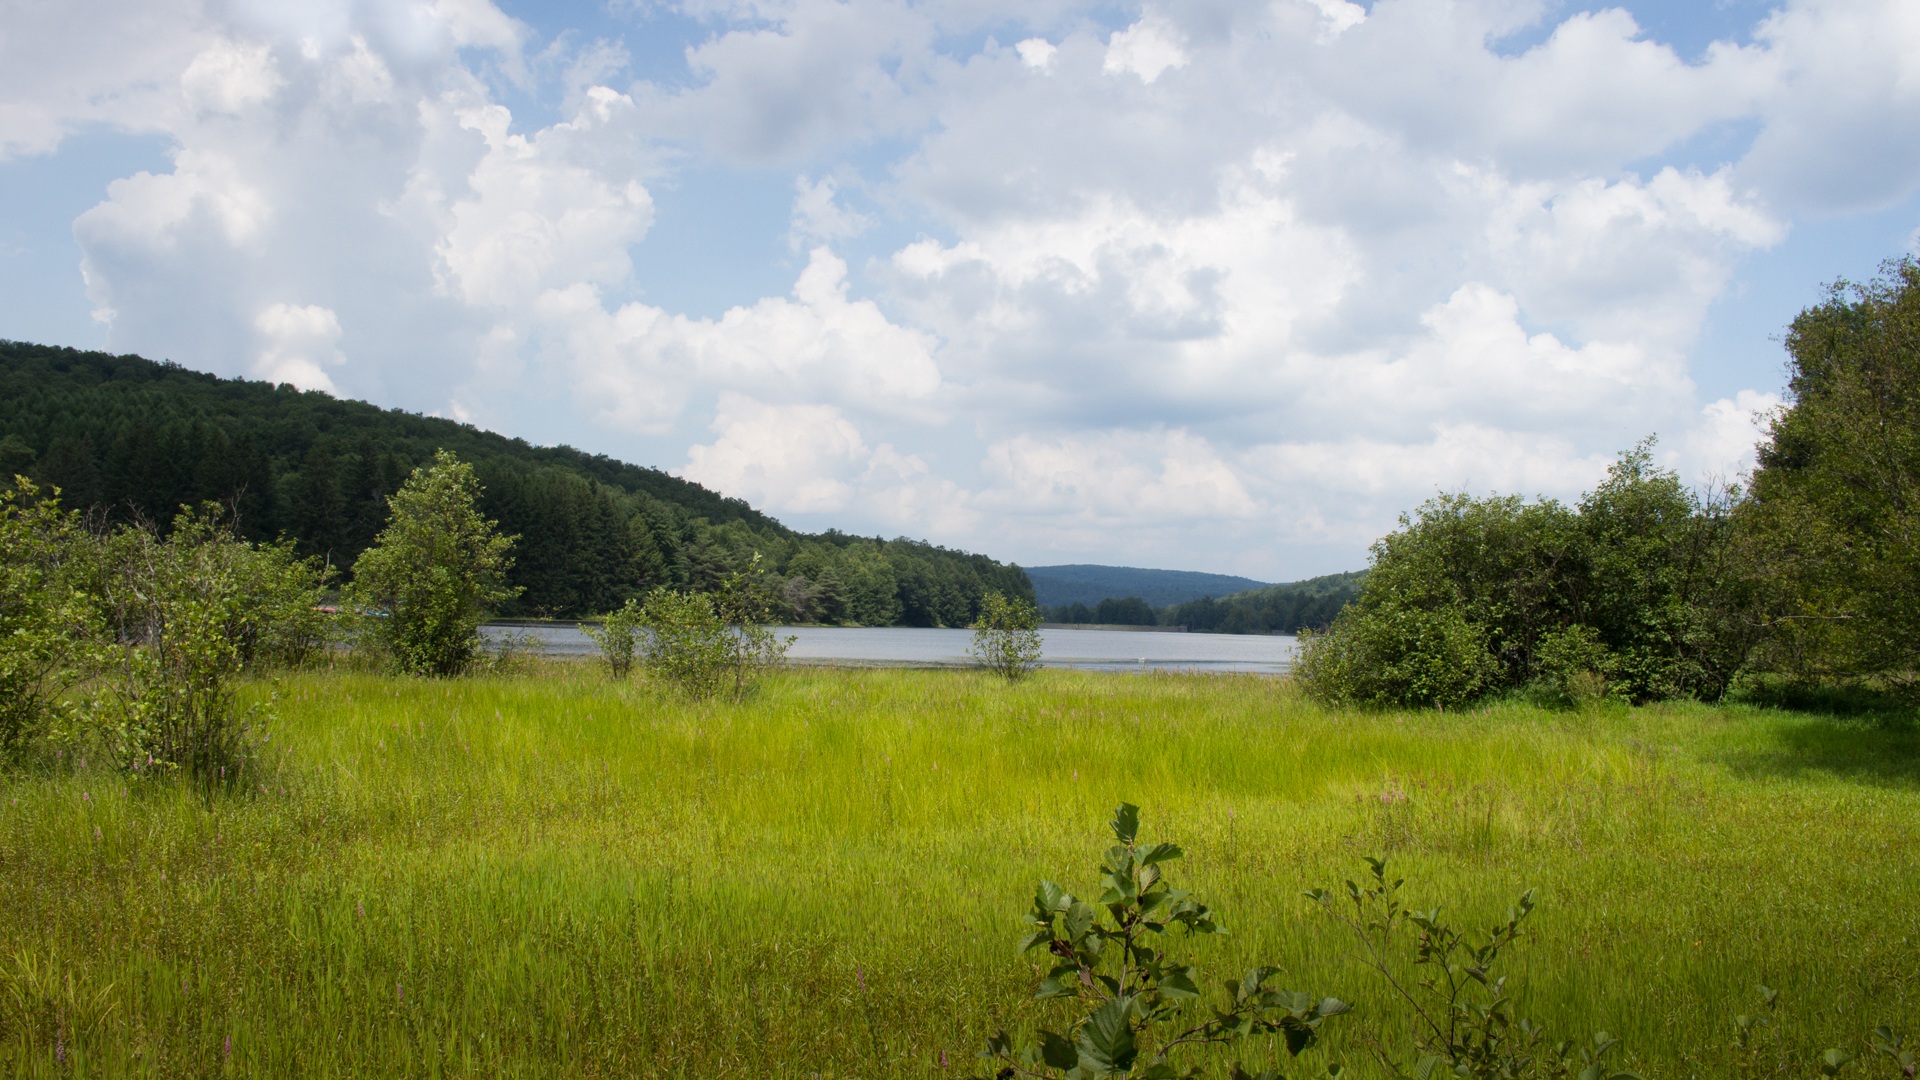
landscape, tree, nature, grass, marsh, wilderness, mountain, cloud, sky, field, meadow, prairie, hill, lake, valley, pasture, reservoir, agriculture, plain, trees, grassland, wetland, plateau, habitat, loch, ecosystem, rural area, natural environment, geographical feature